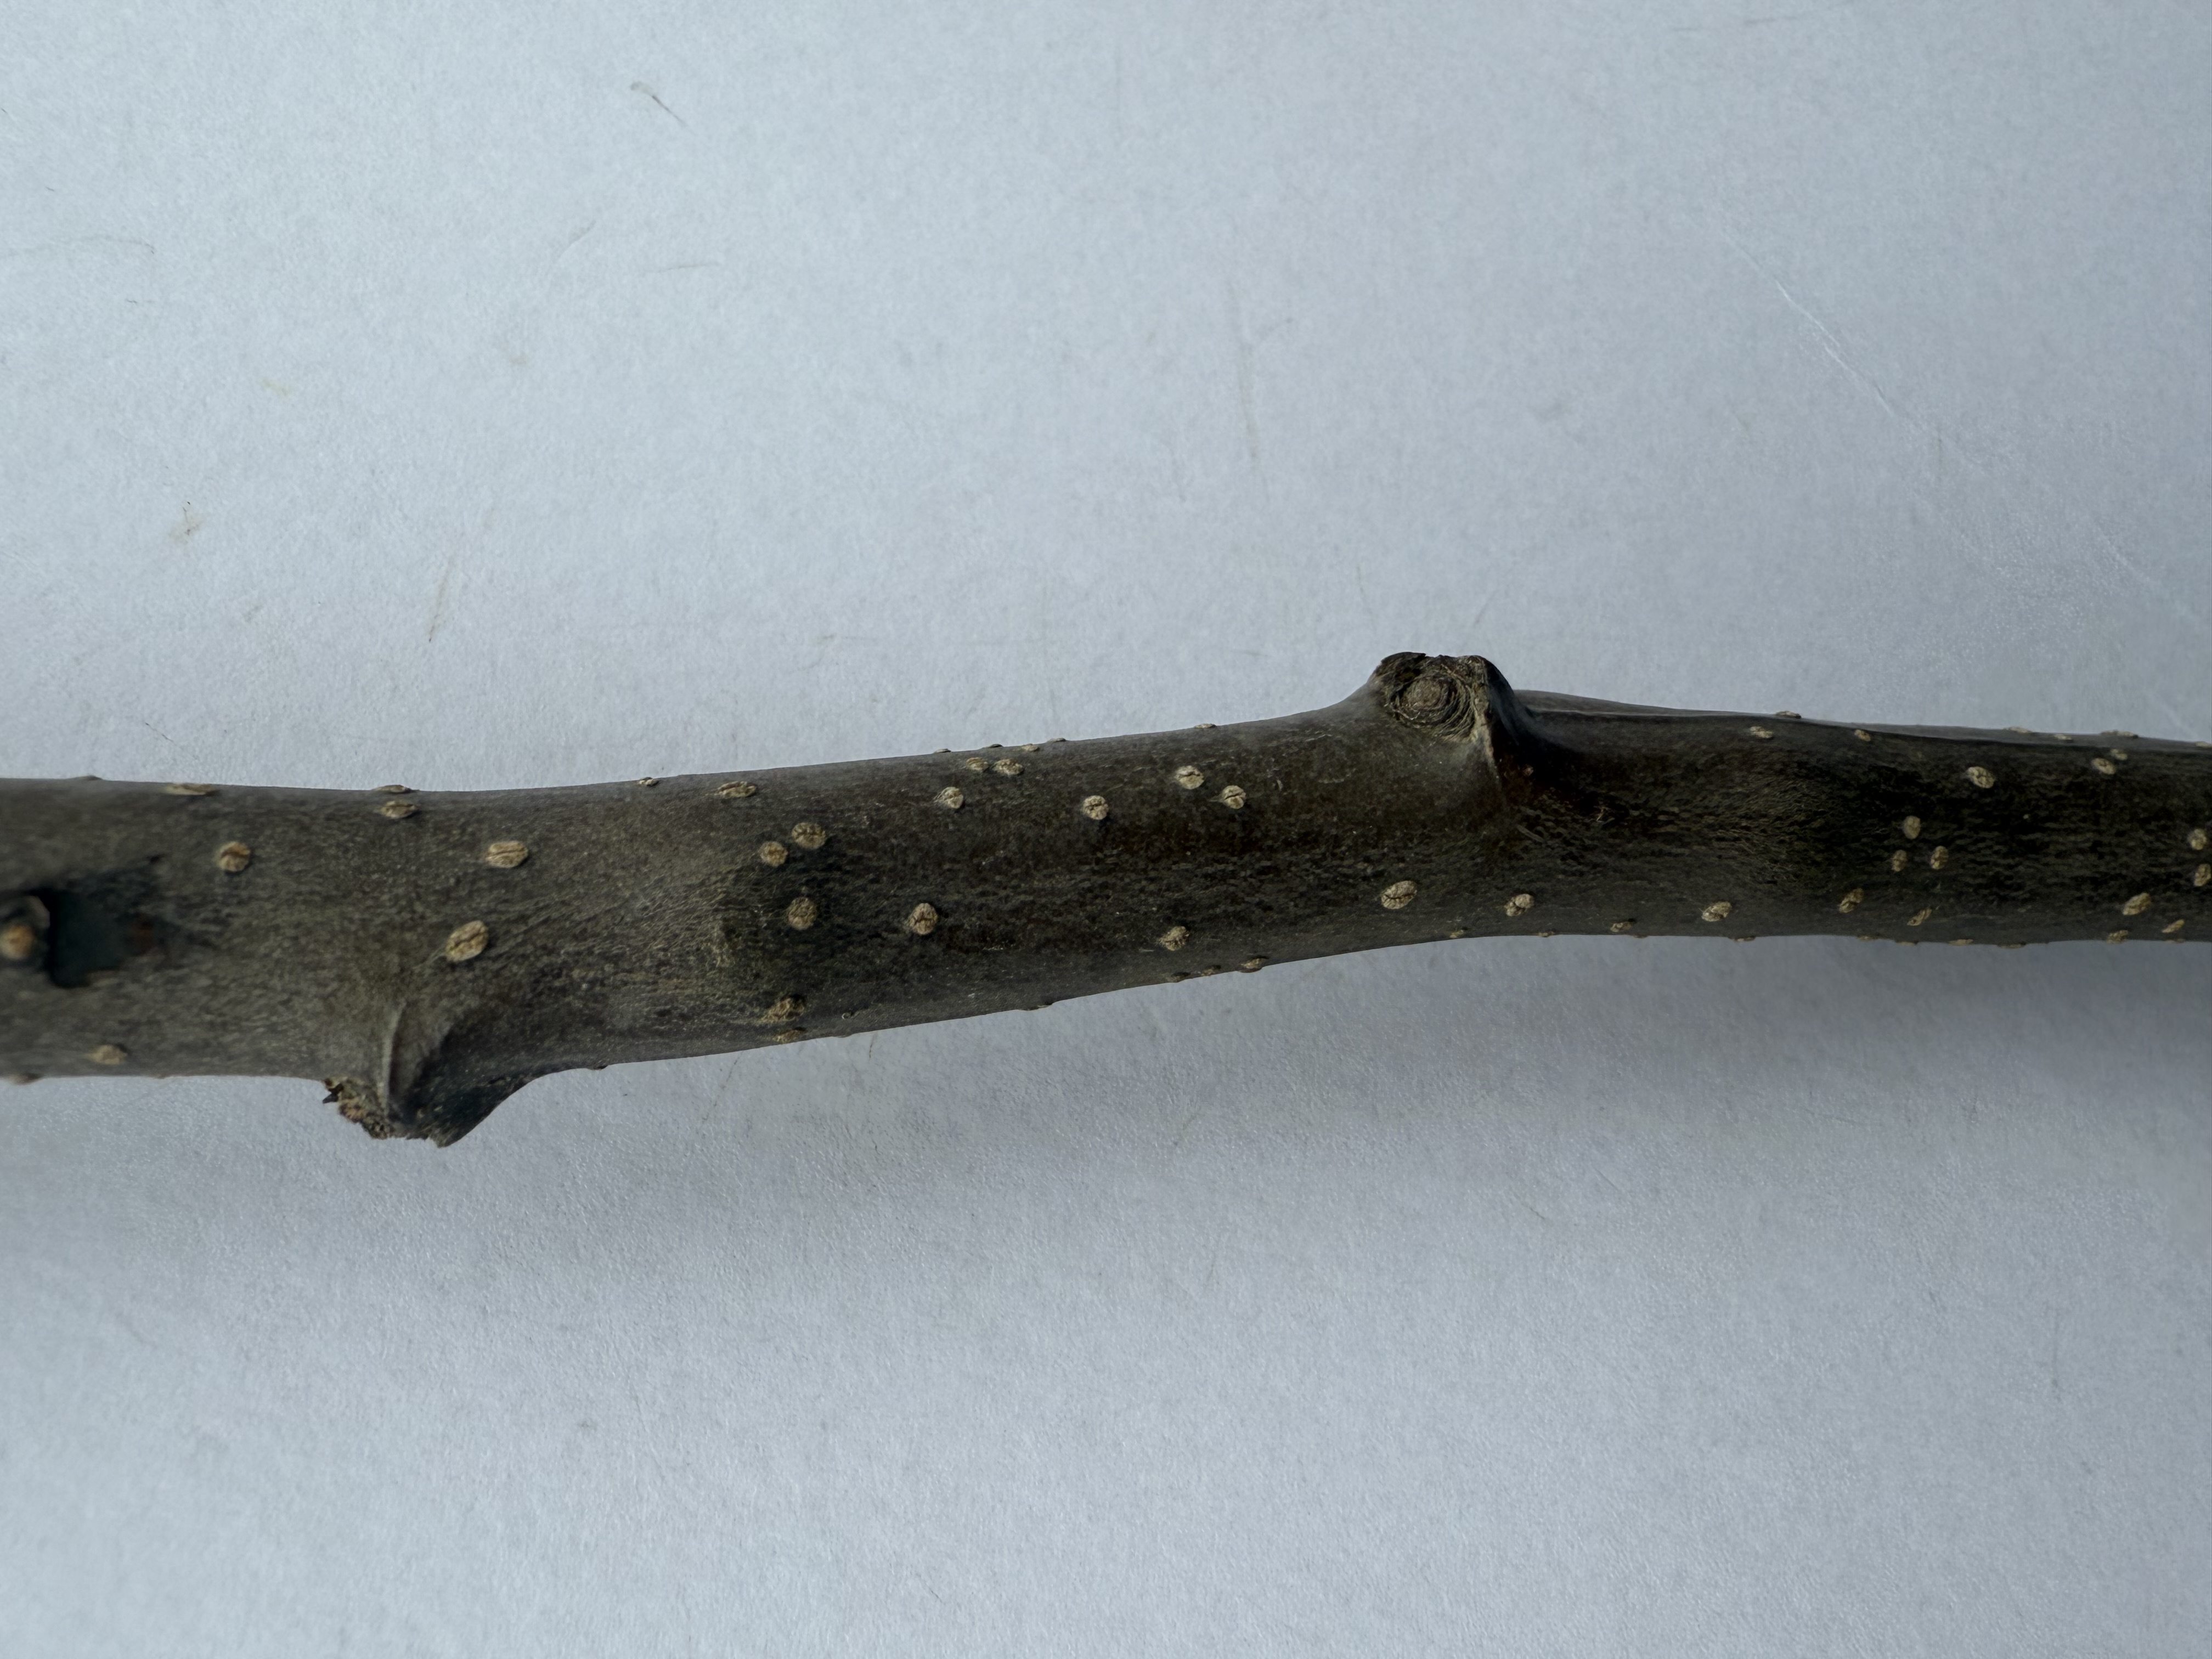
Variety: Nashi Pear